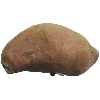
Label: potato_sweet